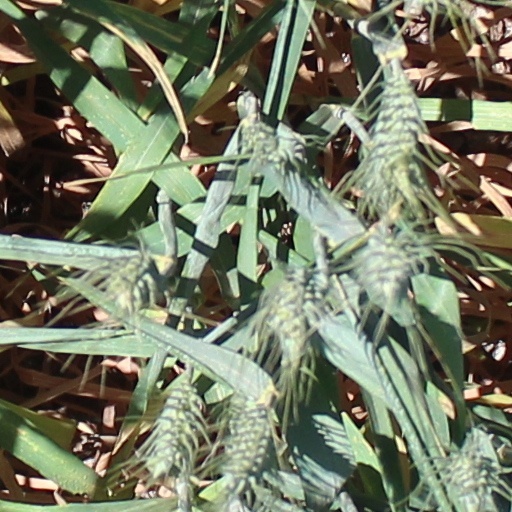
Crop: wheat